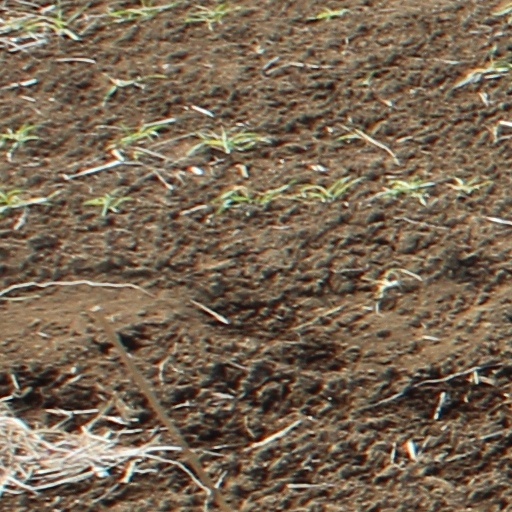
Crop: wheat